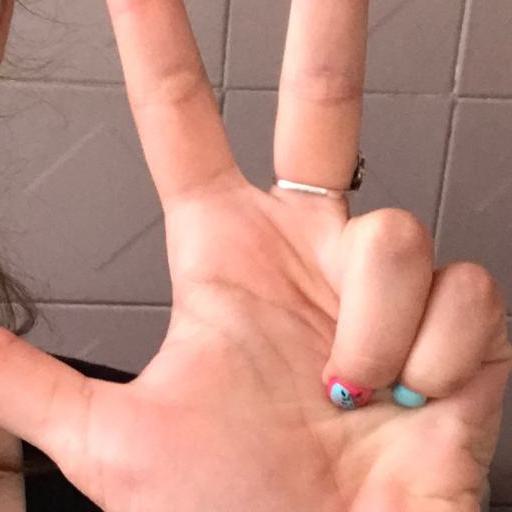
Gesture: three2